Kshirodakshayi Vishnu

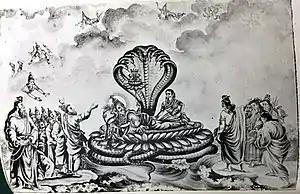
Vishnu in the Kshira Sagara

Ksirodakasayi Vishnu is a form of the Hindu god Vishnu. As the Paramatma (Ultimate Soul), he is described to "enter every atom and the heart of all beings as a witness, and gives remembrance, knowledge and forgetfulness”.